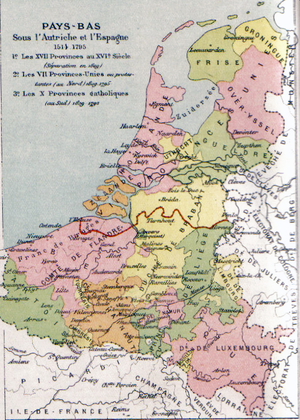
Spanske Nederlande
Spanske Nederlande omkring 1795
De Spanske Nederlande var navnet på den del af det historiske Nederlandene, der efter delingen af landet i 1581 opstod mod syd og dækkede nogenlunde det nuværende Belgien. Landet eksisterede, til Nederlandene igen blev samlet efter Wienerkongressen i 1815.